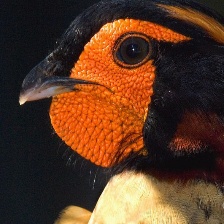
Species: CABOTS TRAGOPAN
Scientific name: TRAGOPAN CABOTI